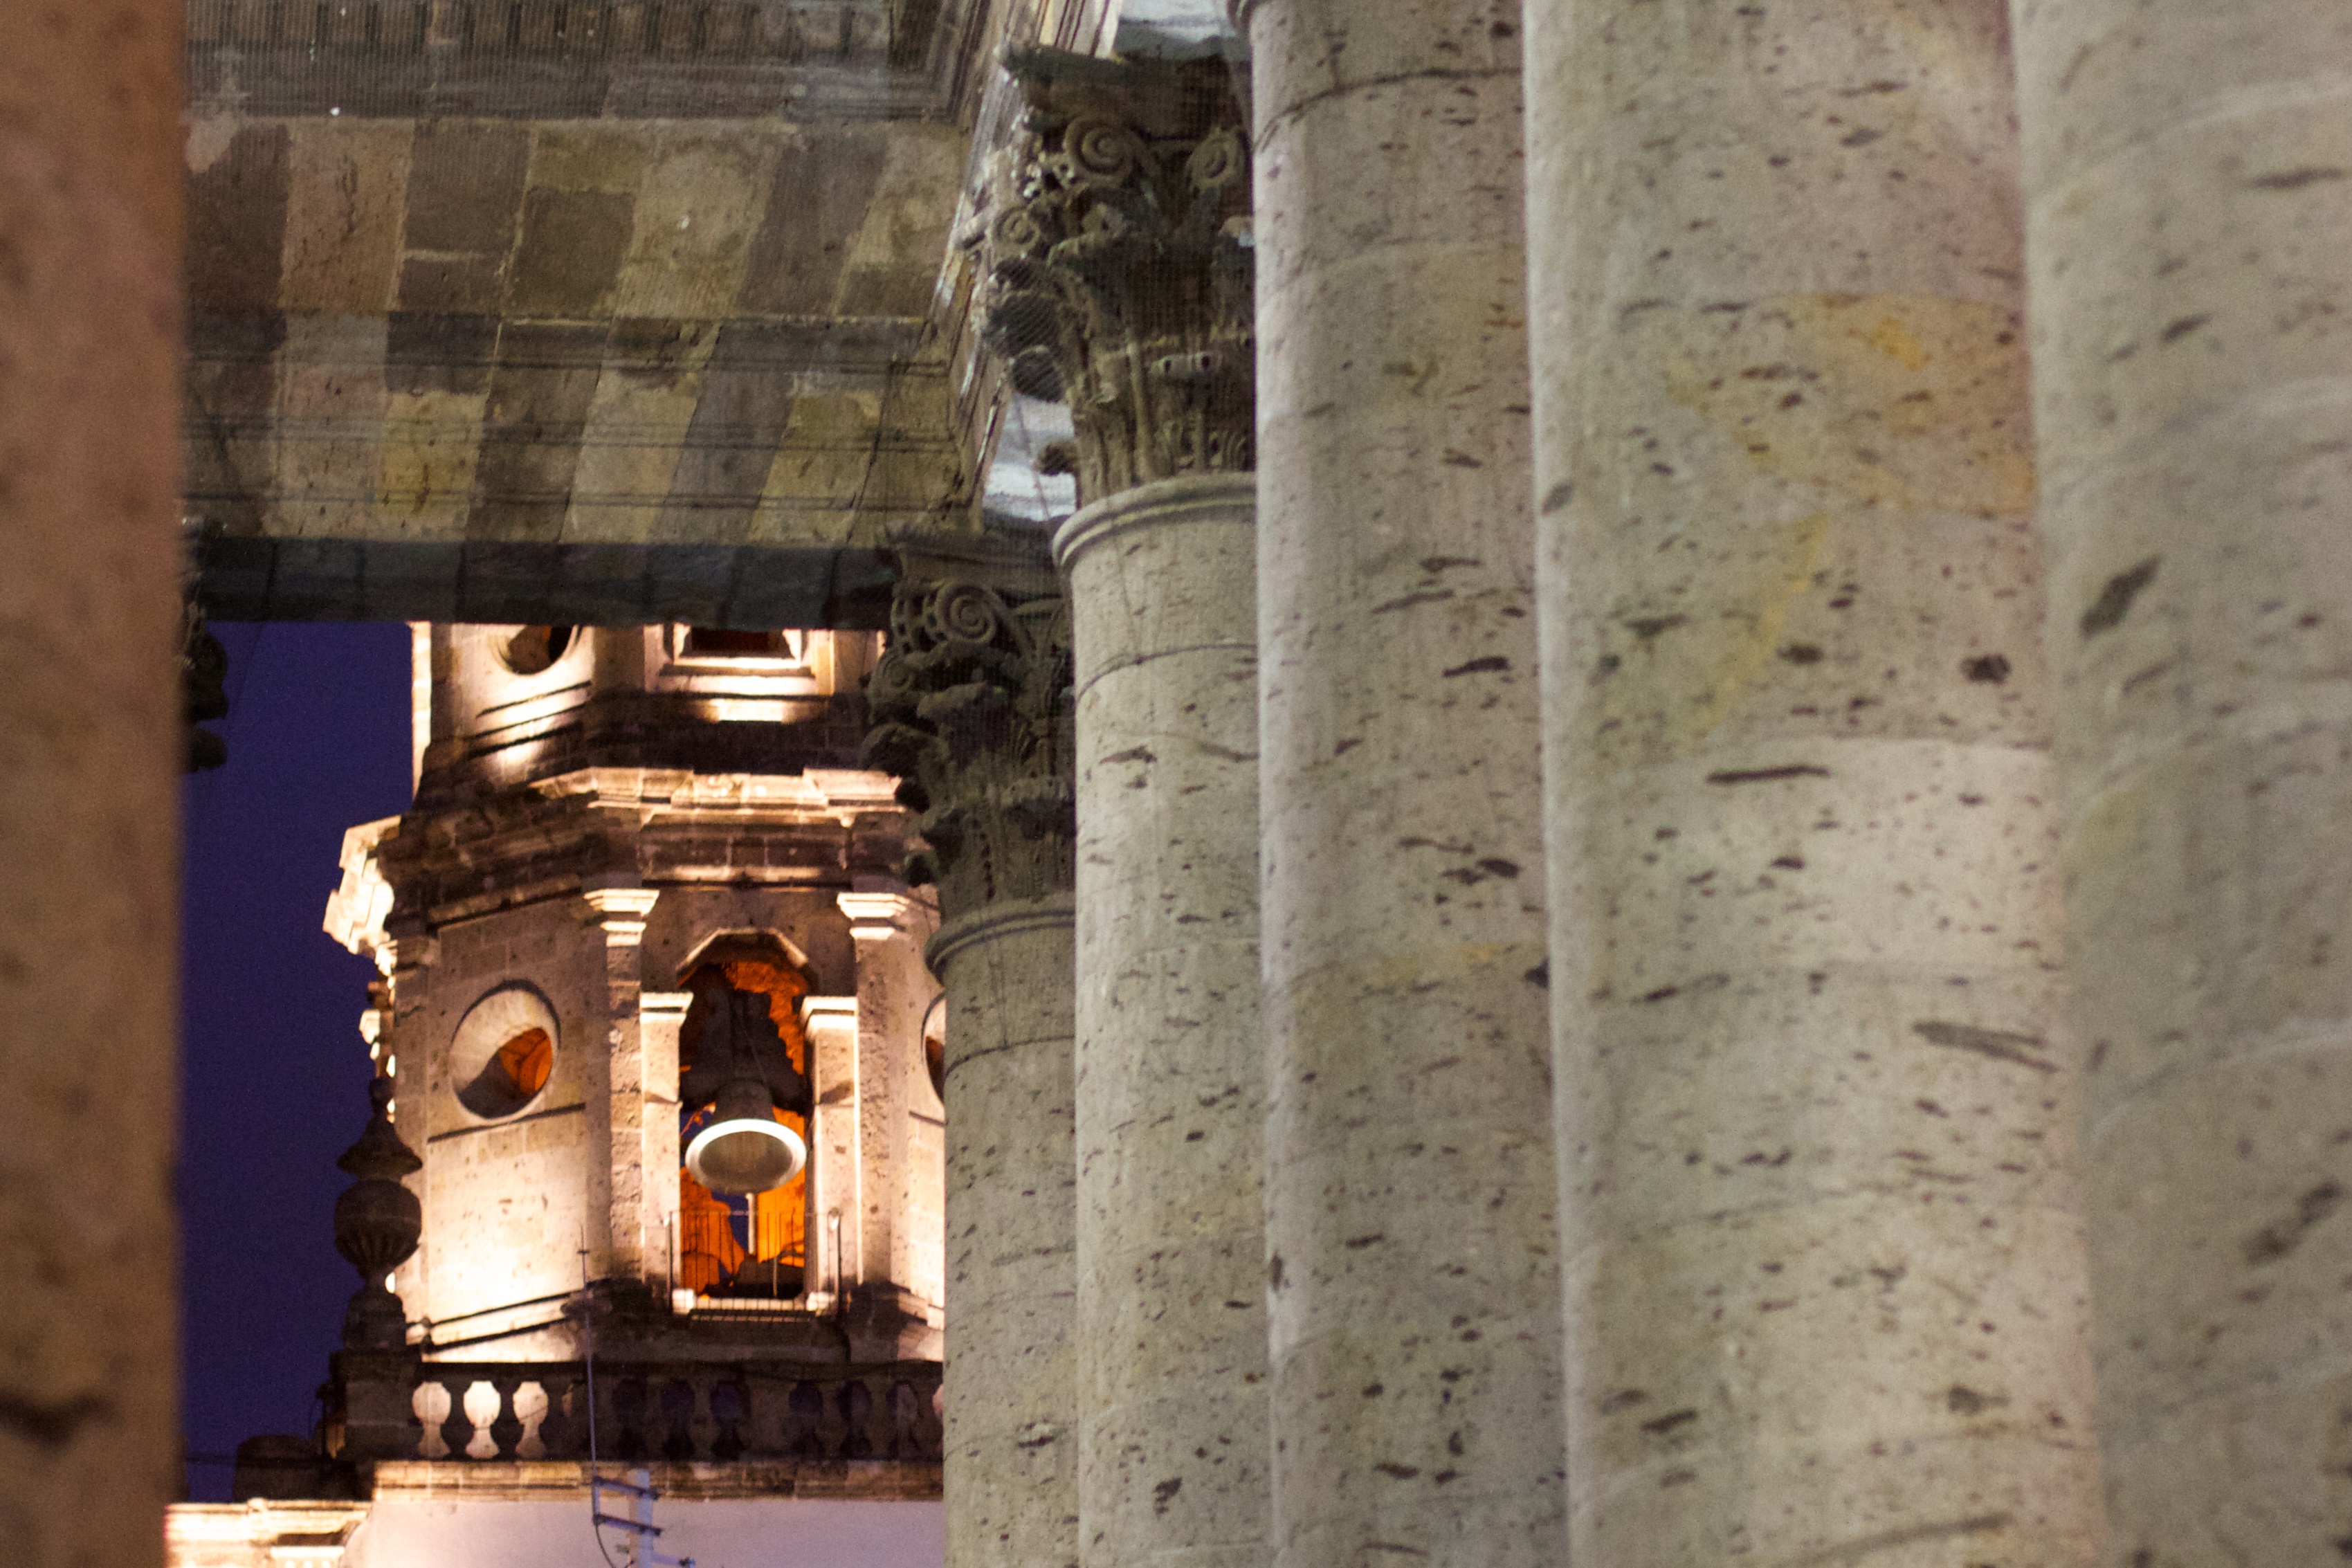
structure, building, wall, column, place of worship, temple, ruins, monastery, history, middle ages, ancient history